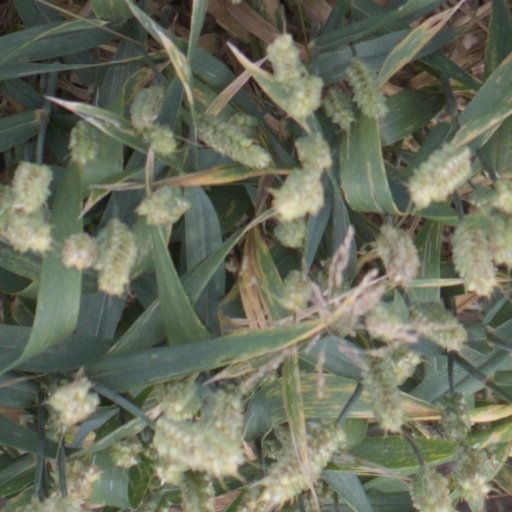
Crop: wheat